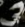
Number: 3